Lagurus ovatus

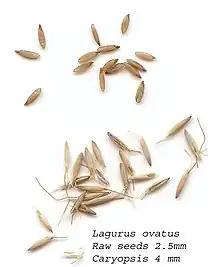
Seeds

Native to the Mediterranean and introduced into Britain, it is now thriving on sandy stretches in the islands of Guernsey and Jersey, occasionally found in Ireland and South Wales. It has become naturalized in County Wexford, Ireland, South Devon and West Sussex.